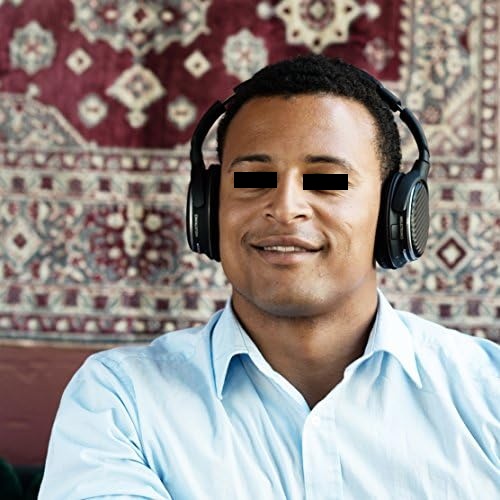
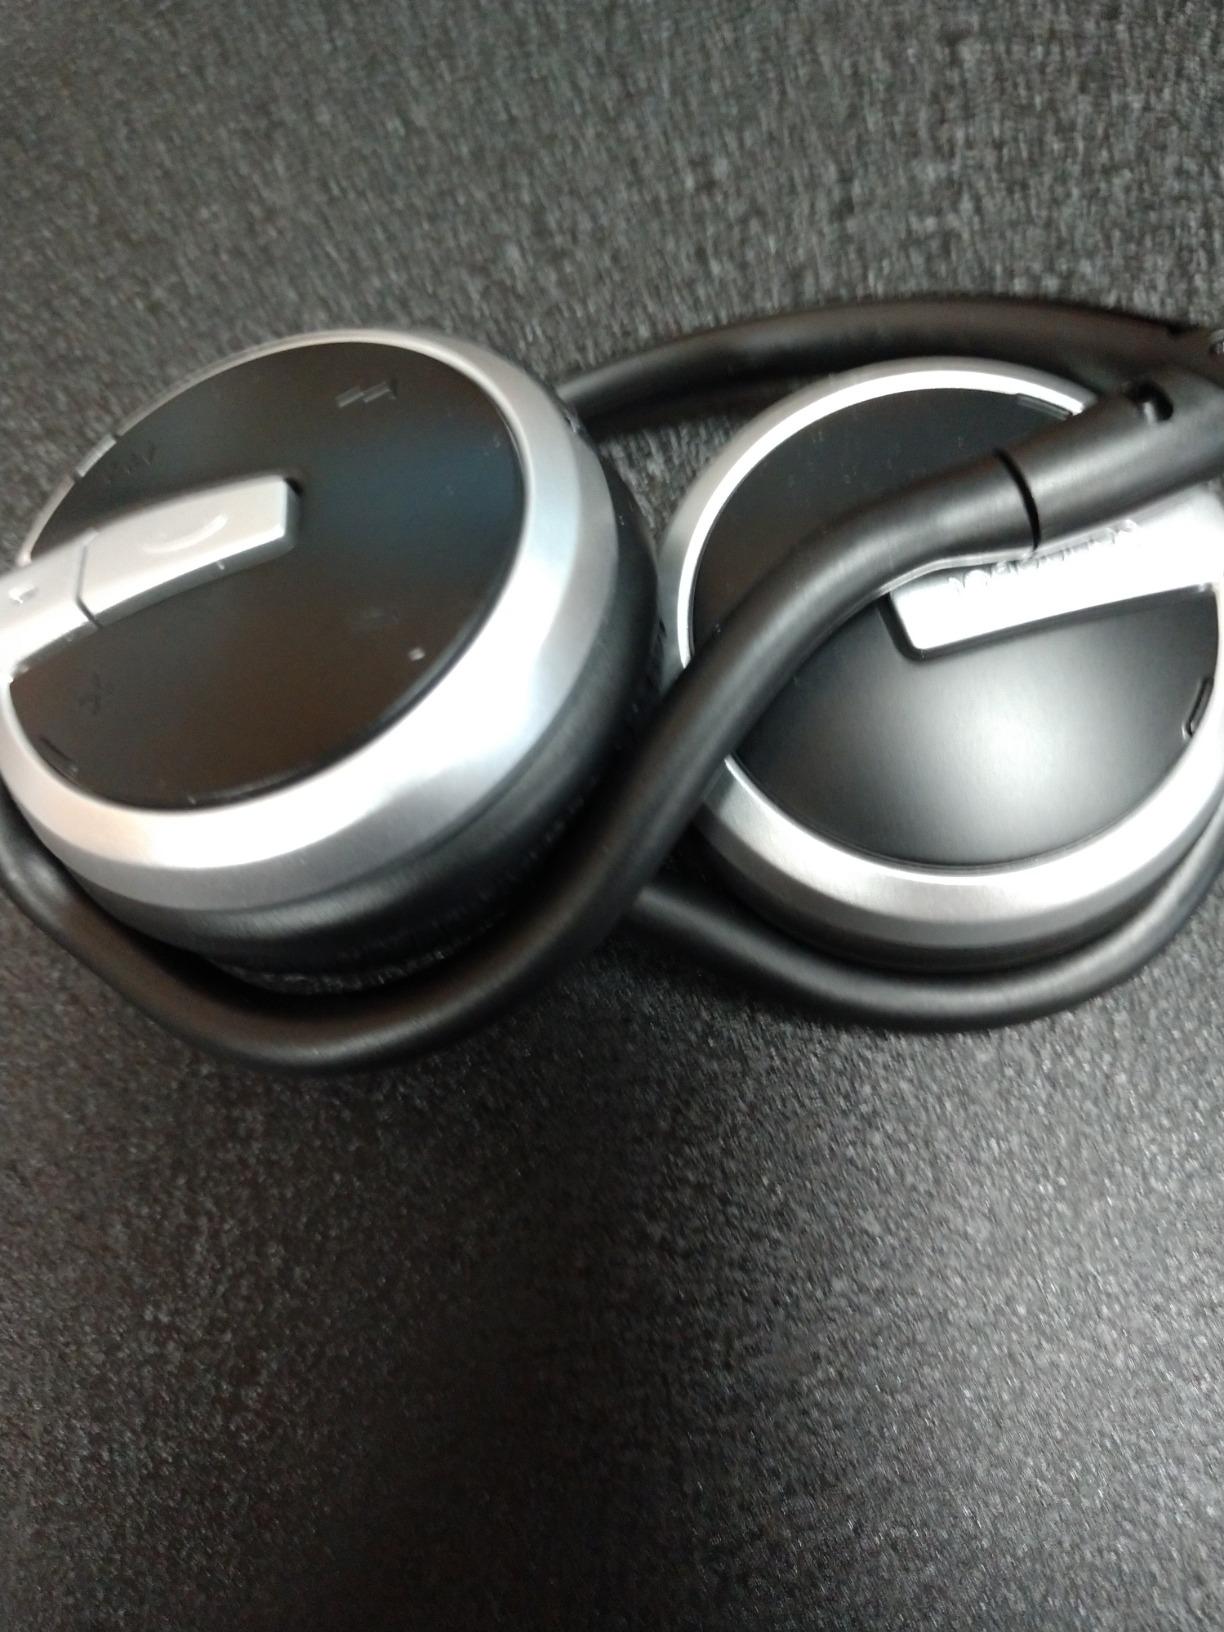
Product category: headphones
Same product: no